Bibliotheca Botanica

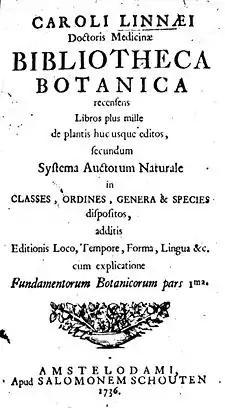
Title page of Linnaeus's "Bibliotheca Botanica", 1736

Bibliotheca Botanica ("Bibliography of botany", Amsterdam, 1736, Salomen Schouten; 2nd edn., 1751) is a botany book by Swedish naturalist Carl Linnaeus (1707–1778). The book was written and published in Amsterdam when Linnaeus was twenty-eight and dedicated to the botanist Johannes Burman (1707–1779). The first edition appeared in 1736 with the full title "Bibliotheca Botanica recensens libros plus mille de plantis huc usque editos secundum systema auctorum naturale in classes, ordines, genera et species"; it was an elaborate classification system for his catalogue of books.